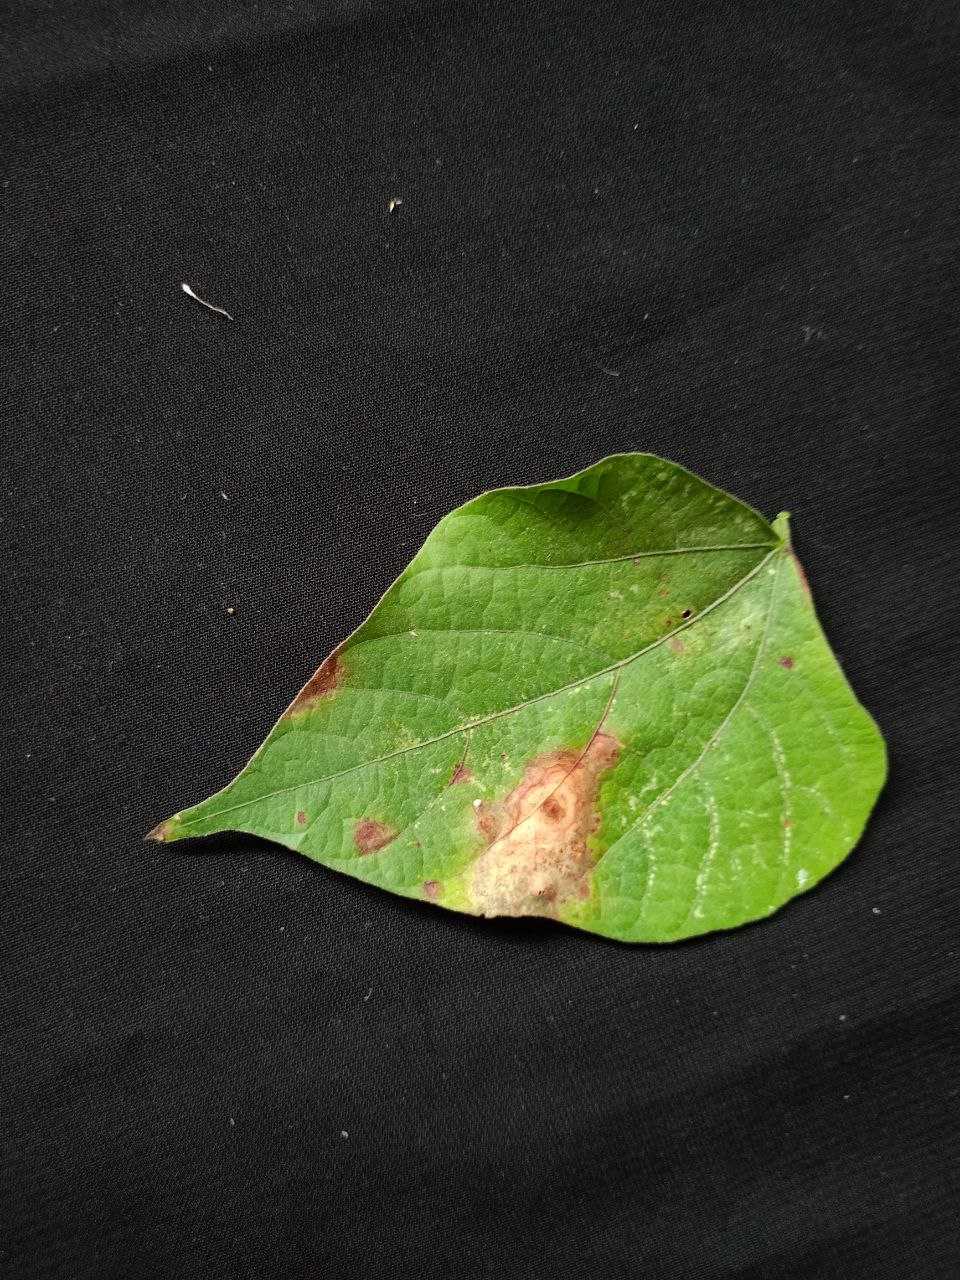
Crop: bean
Leaf condition: Blight